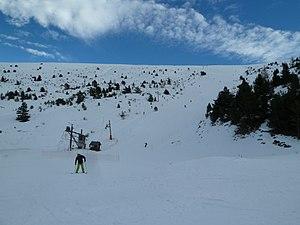
Téléski de la Corniche et fin de la piste rouge desservi dans la station Céüze 2000. Au sommet, le pic de Céüze culminant à 2019m.
Manteyer est une commune française située dans le département des Hautes-Alpes en région Provence-Alpes-Côte d'Azur.